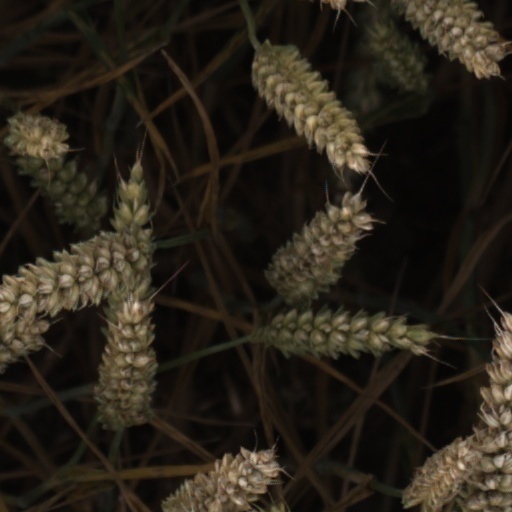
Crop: wheat